Chanco

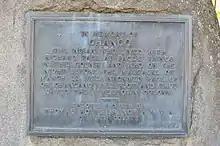
Memorial to Chanco outside the Surry County Courthouse

Chanco is a name traditionally assigned to a Native American who is said to have warned a Jamestown colonist, Richard Pace, about an impending Powhatan attack in 1622. This article discusses how the Native American came to be known as Chanco.